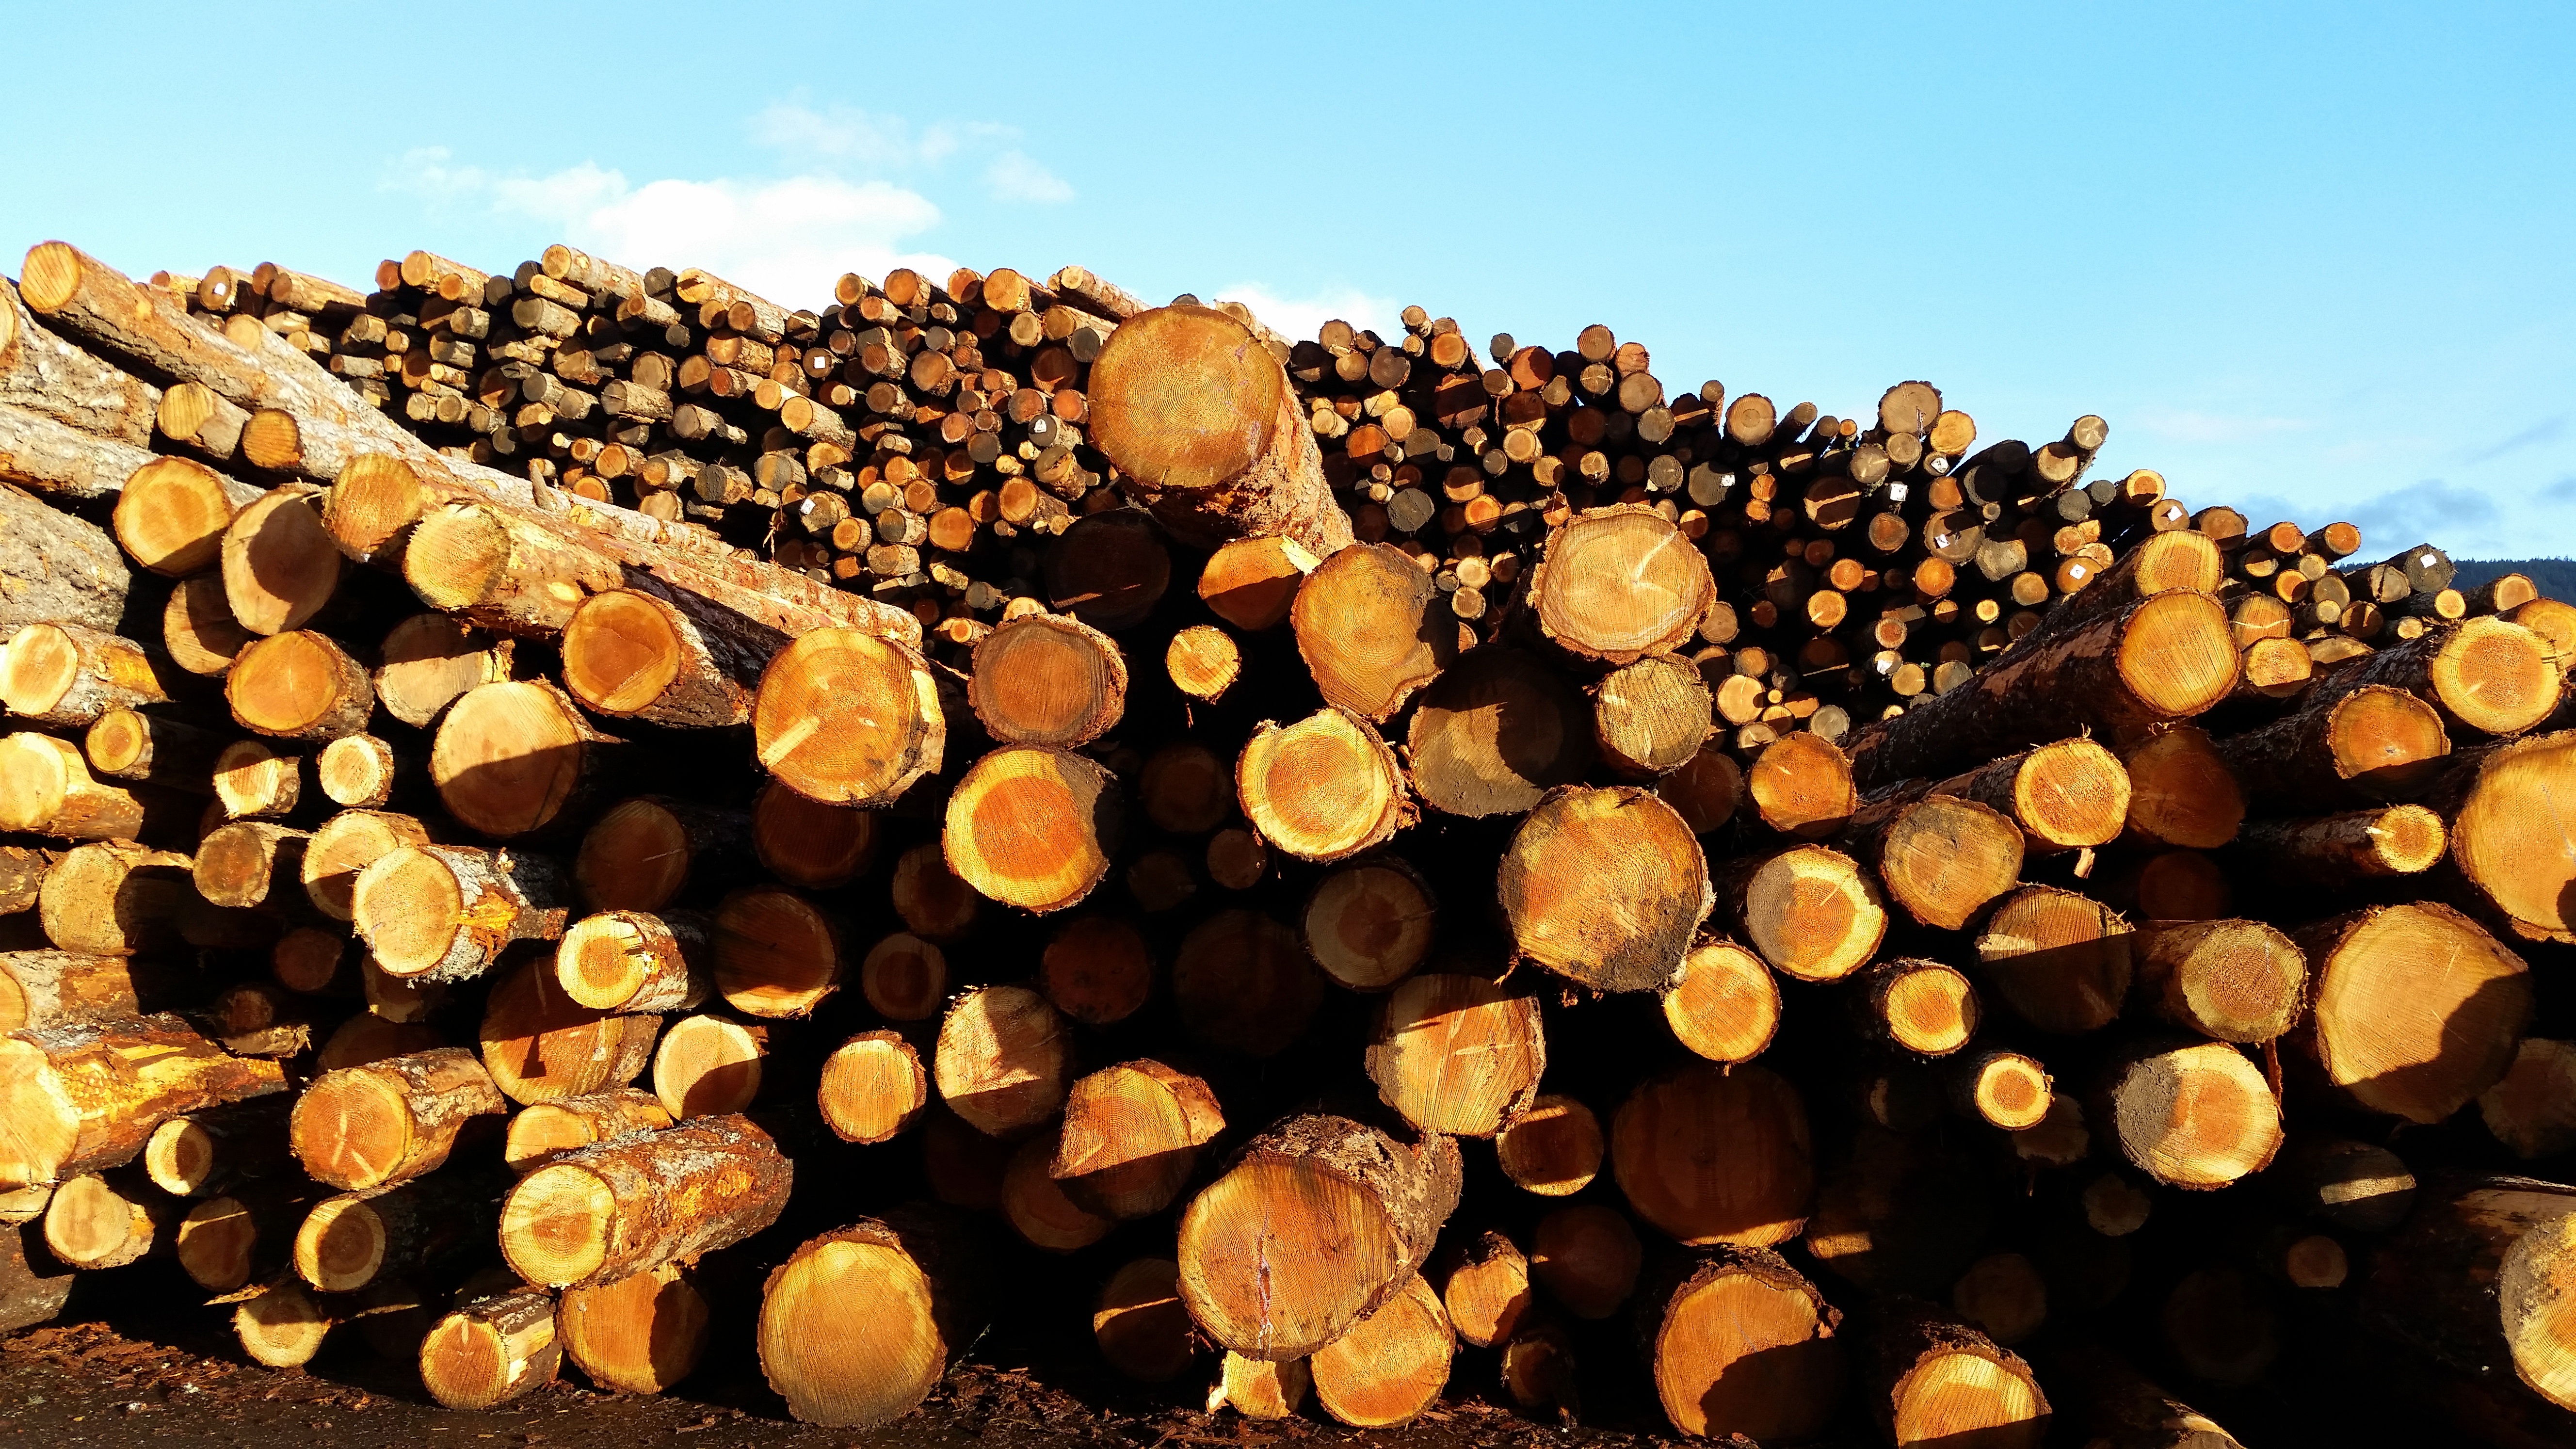
tree, sky, wood, trunk, pile, crop, soil, lumber, material, raw, timber, woody plant